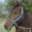
Label: horse